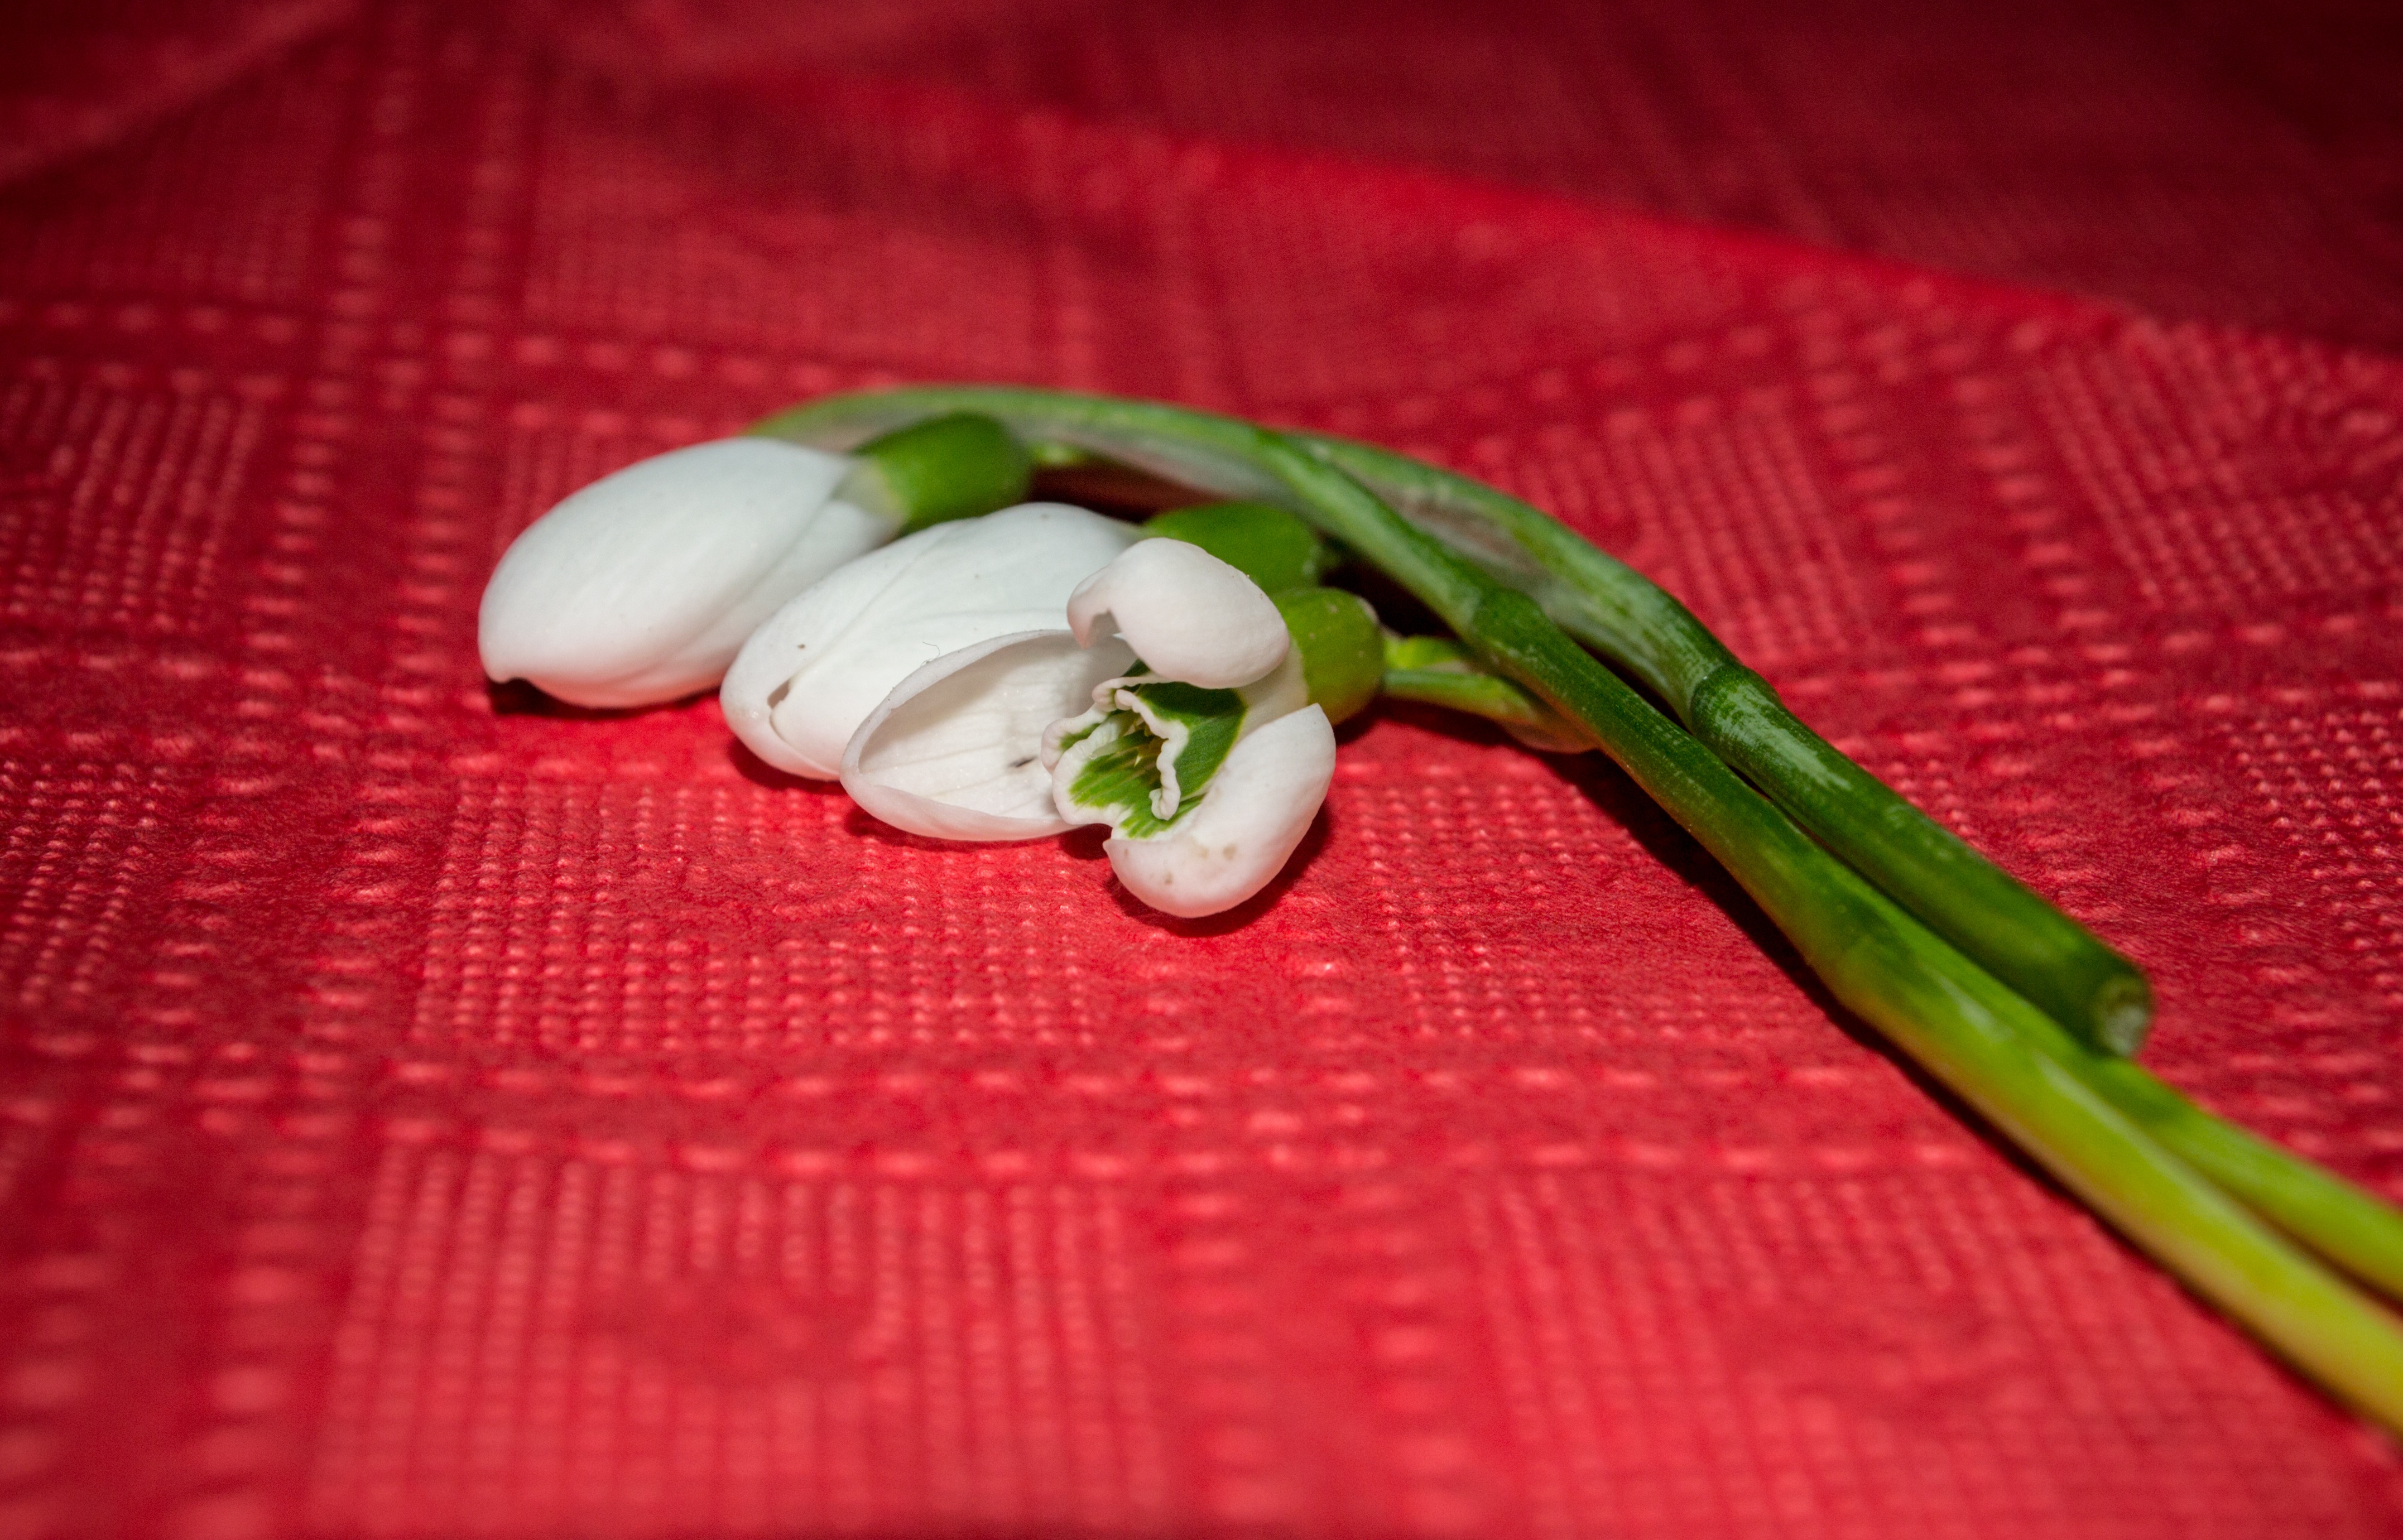
plant, leaf, flower, petal, dish, food, spring, red, produce, vegetable, macro, beautiful, snowdrop, gentle, macro photography, flowering plant, land plant